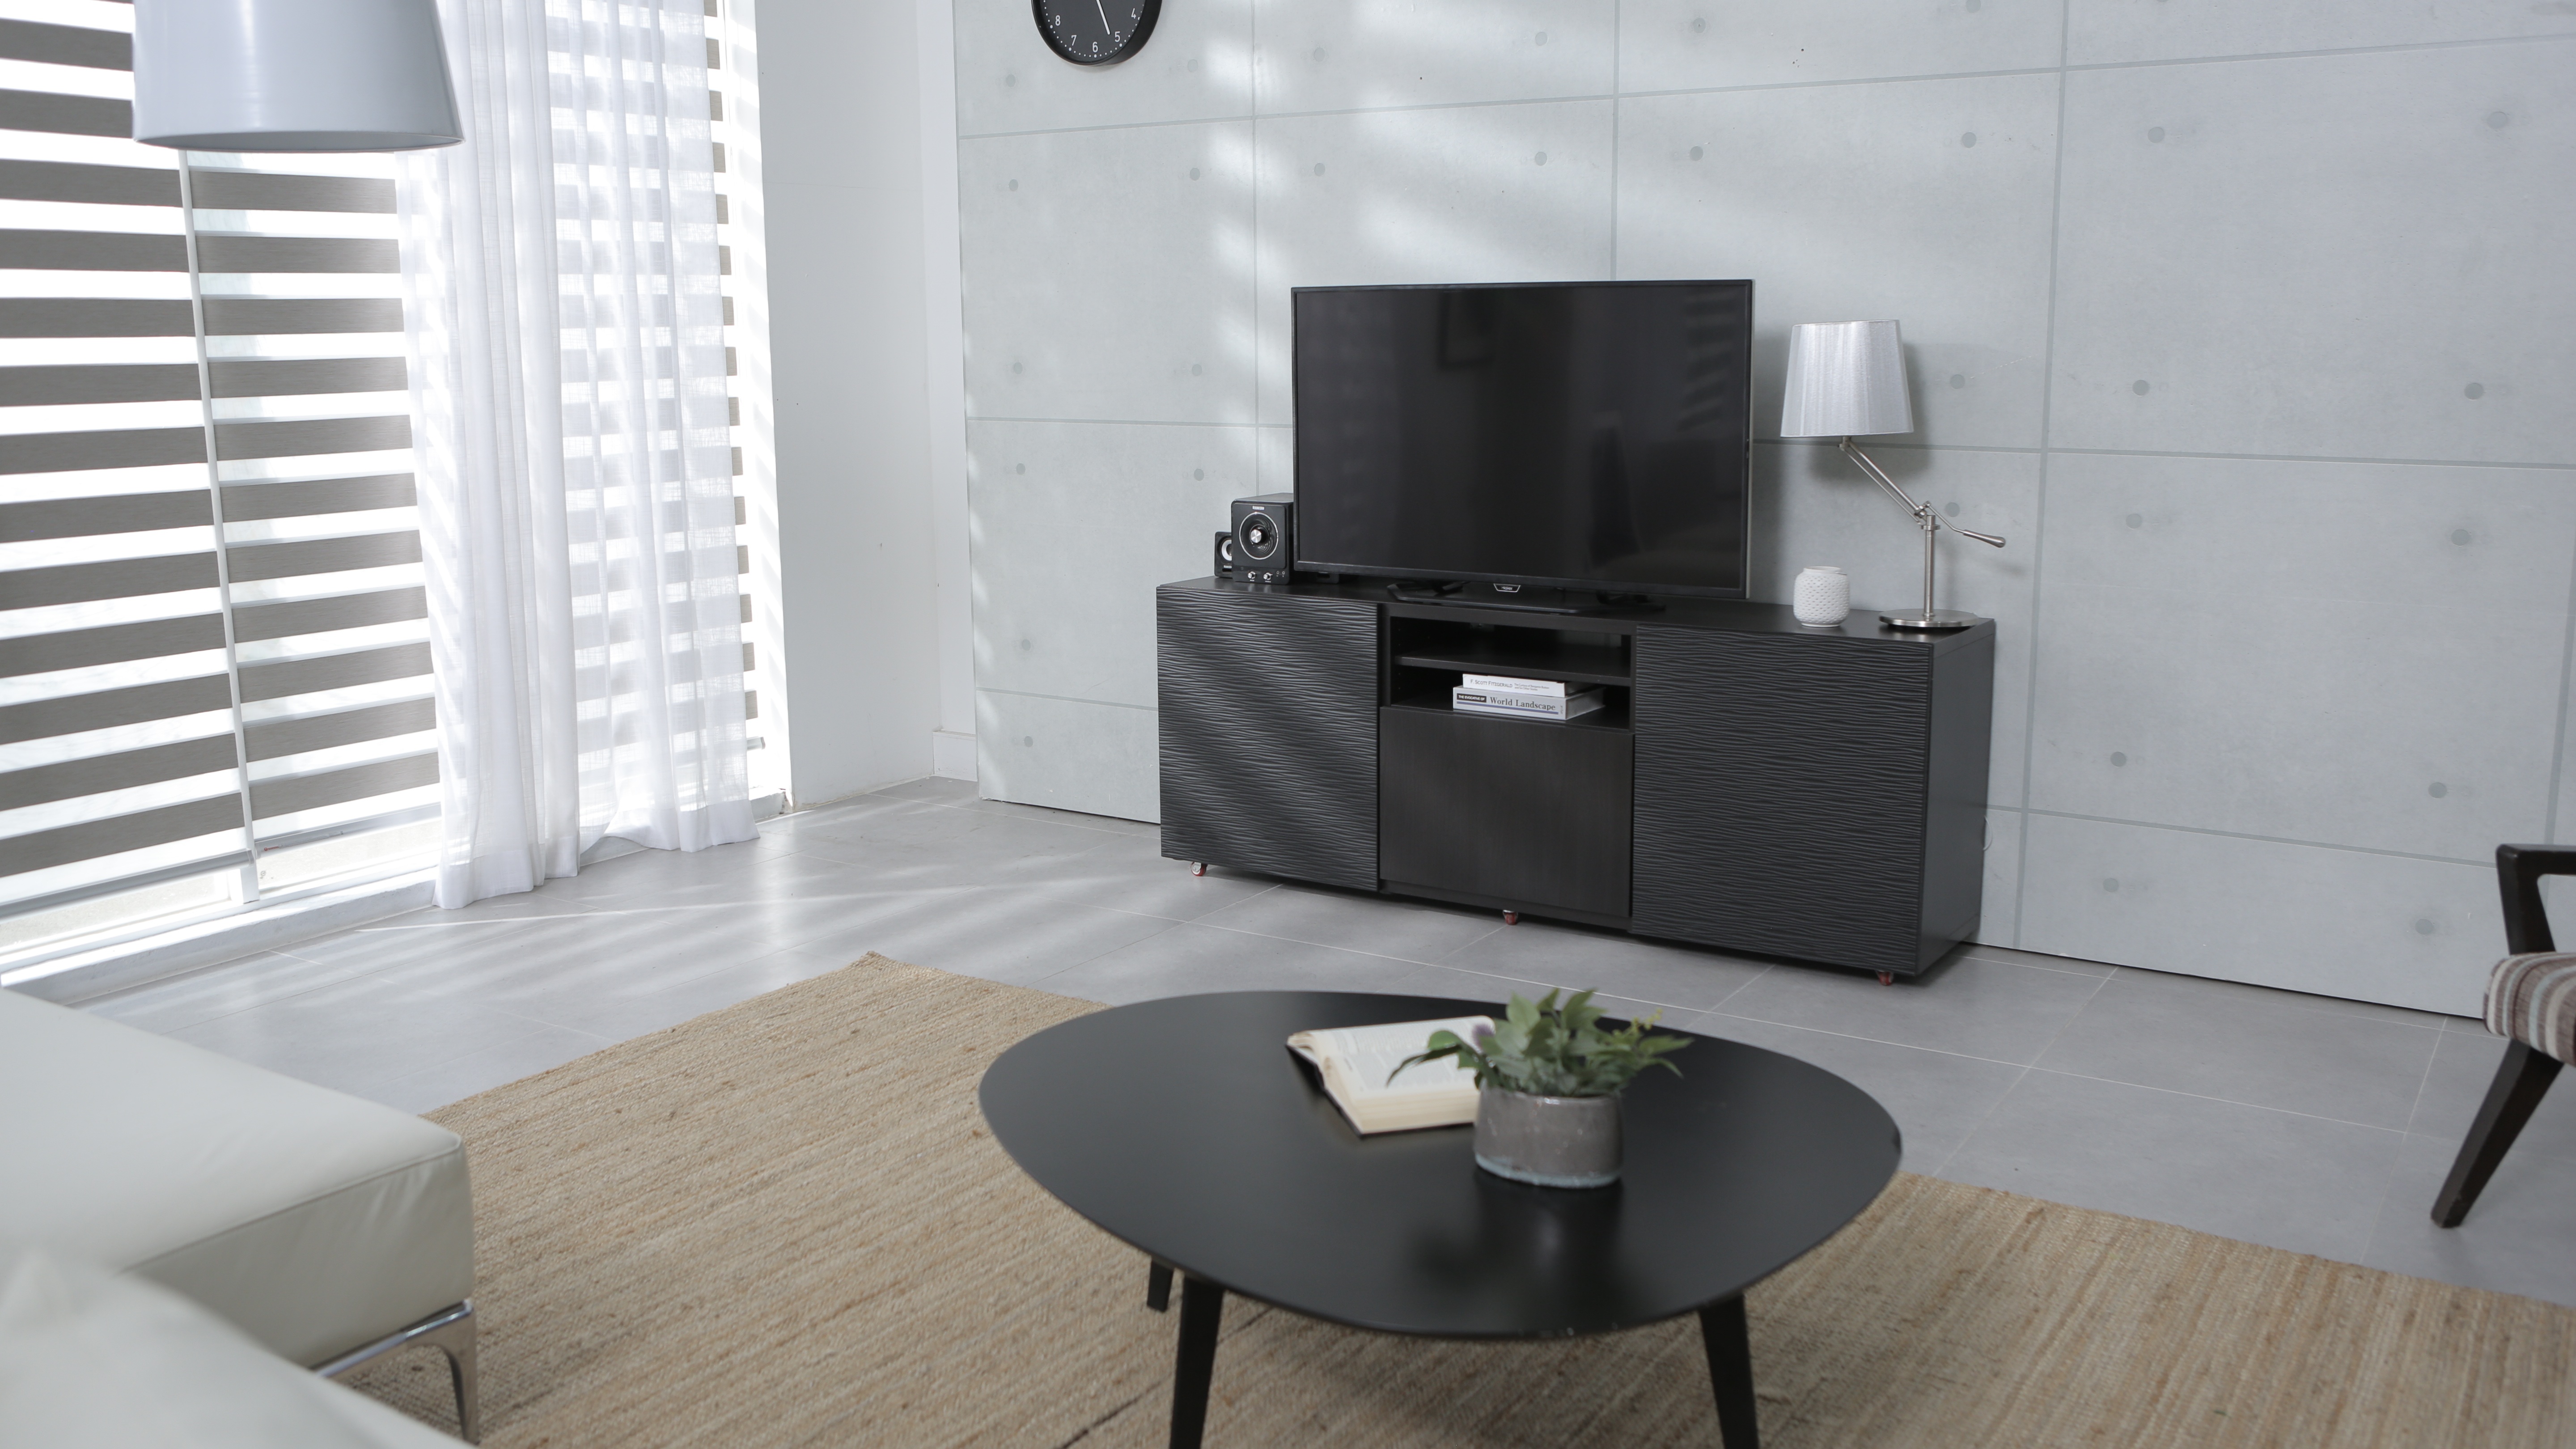
table, wood, floor, window, home, curtain, property, living room, tv, furniture, room, apartment, interior design, design, hearth, flooring, a drawer